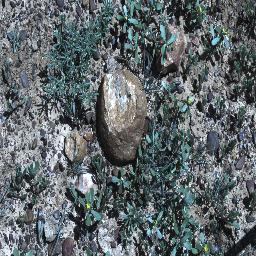
Label: negative